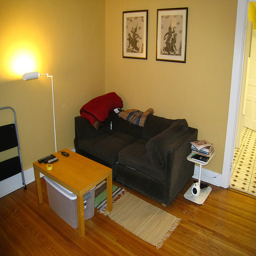
Grey couch sitting in front of a wooden coffee table.
A couch is shown with a table and lamp.
A couch, coffee table, book stand, lamp and photos on the wall.
A couch and a coffee table is in a living room with a wooden floor.
This is a small living room with a couch and a coffee table.